No Sail

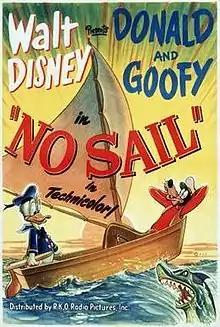
Theatrical release poster

No Sail is an animated short film produced by Walt Disney Productions in 1945, featuring Donald Duck and Goofy. It follows Donald and Goofy after finding themselves stranded at sea and the crazy ways that they try to survive.